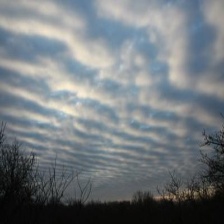
Cloud type: Stratocumulus